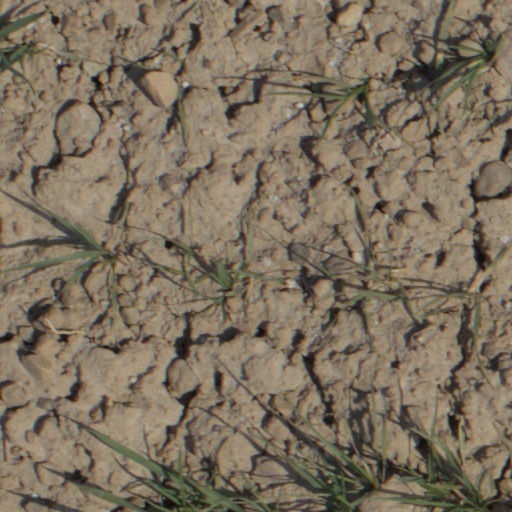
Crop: wheat